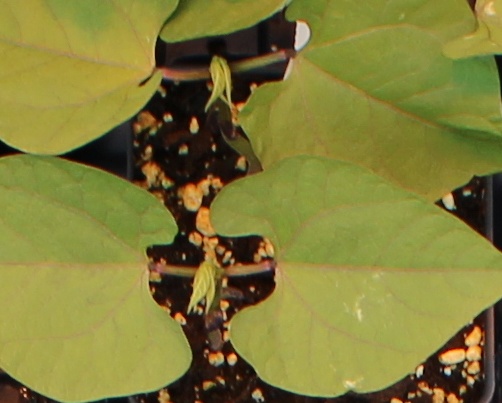
Label: Blackbean